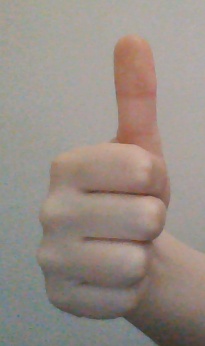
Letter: aleff